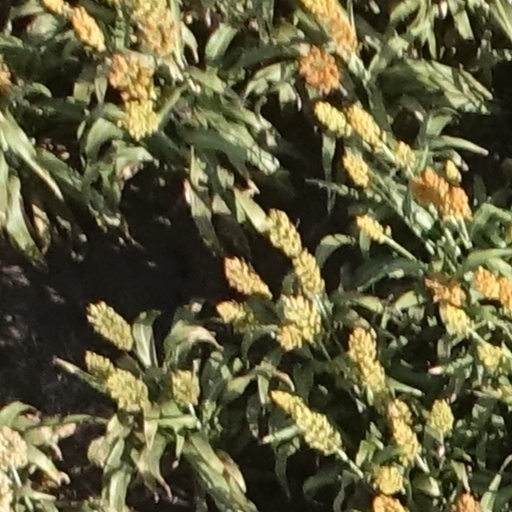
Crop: sorghum